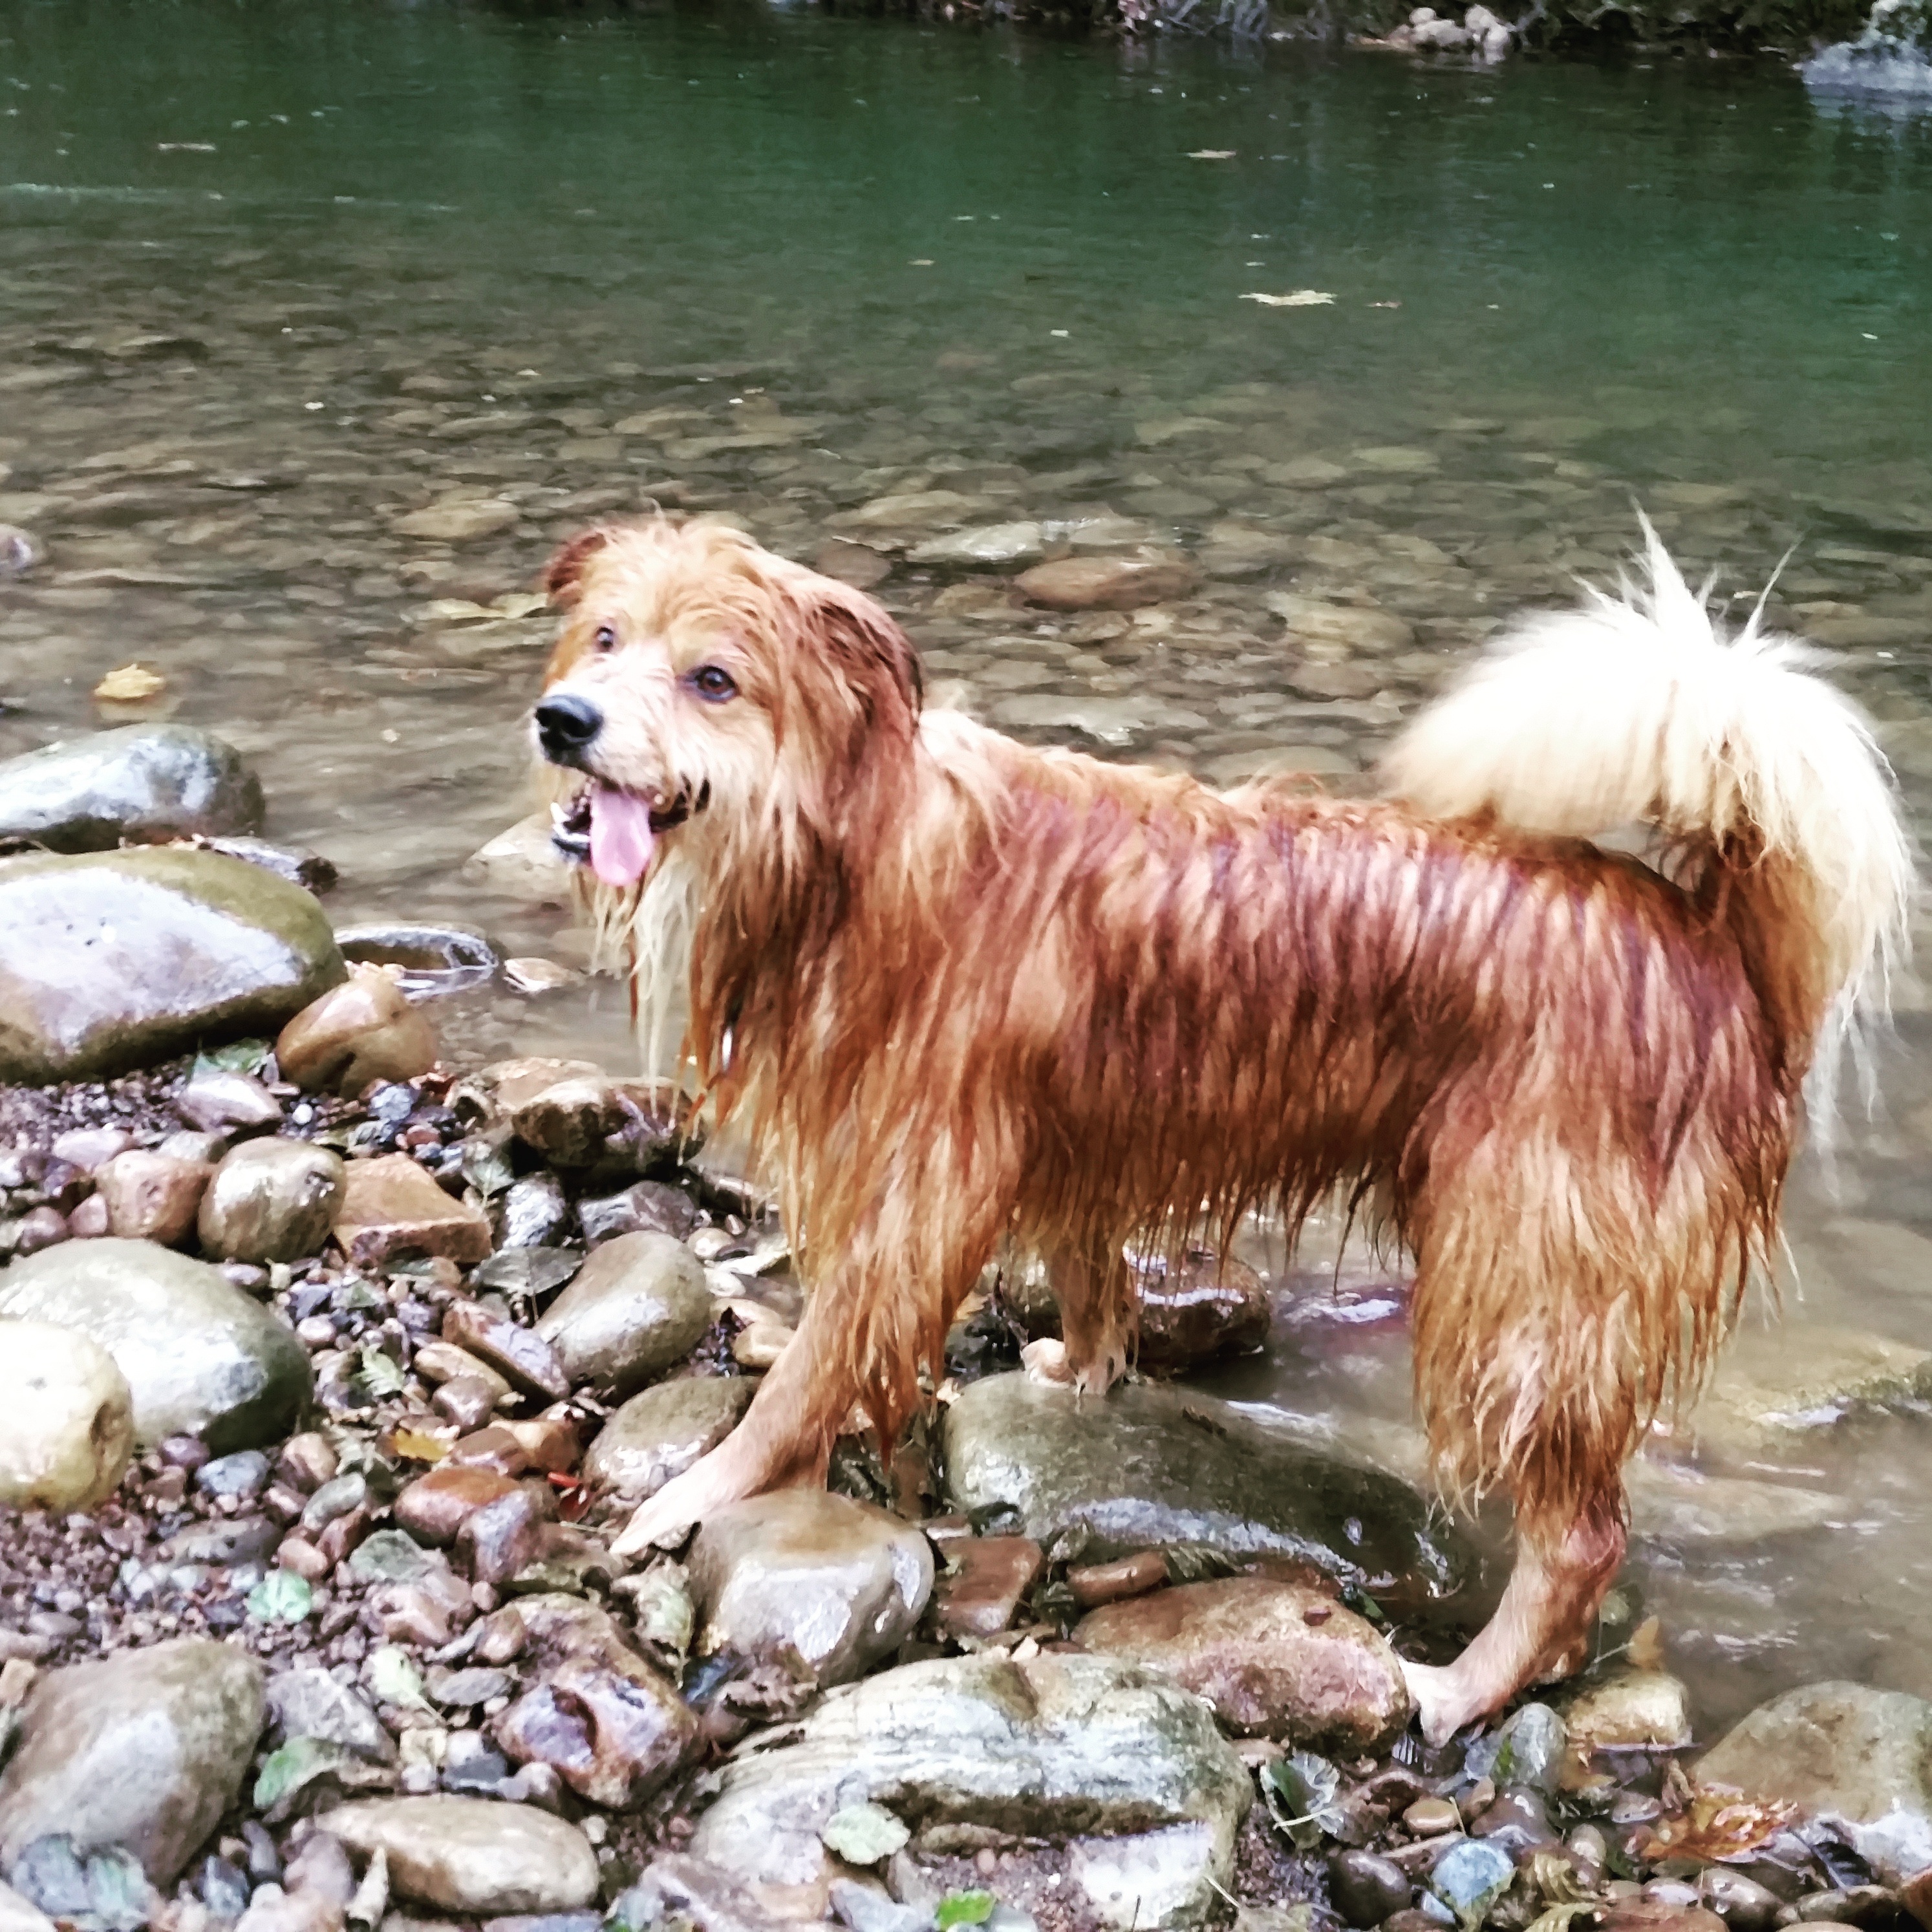
water, nature, play, puppy, dog, river, mammal, happy, vertebrate, dog breed, lhasa apso, havanese, dog like mammal, dog crossbreeds